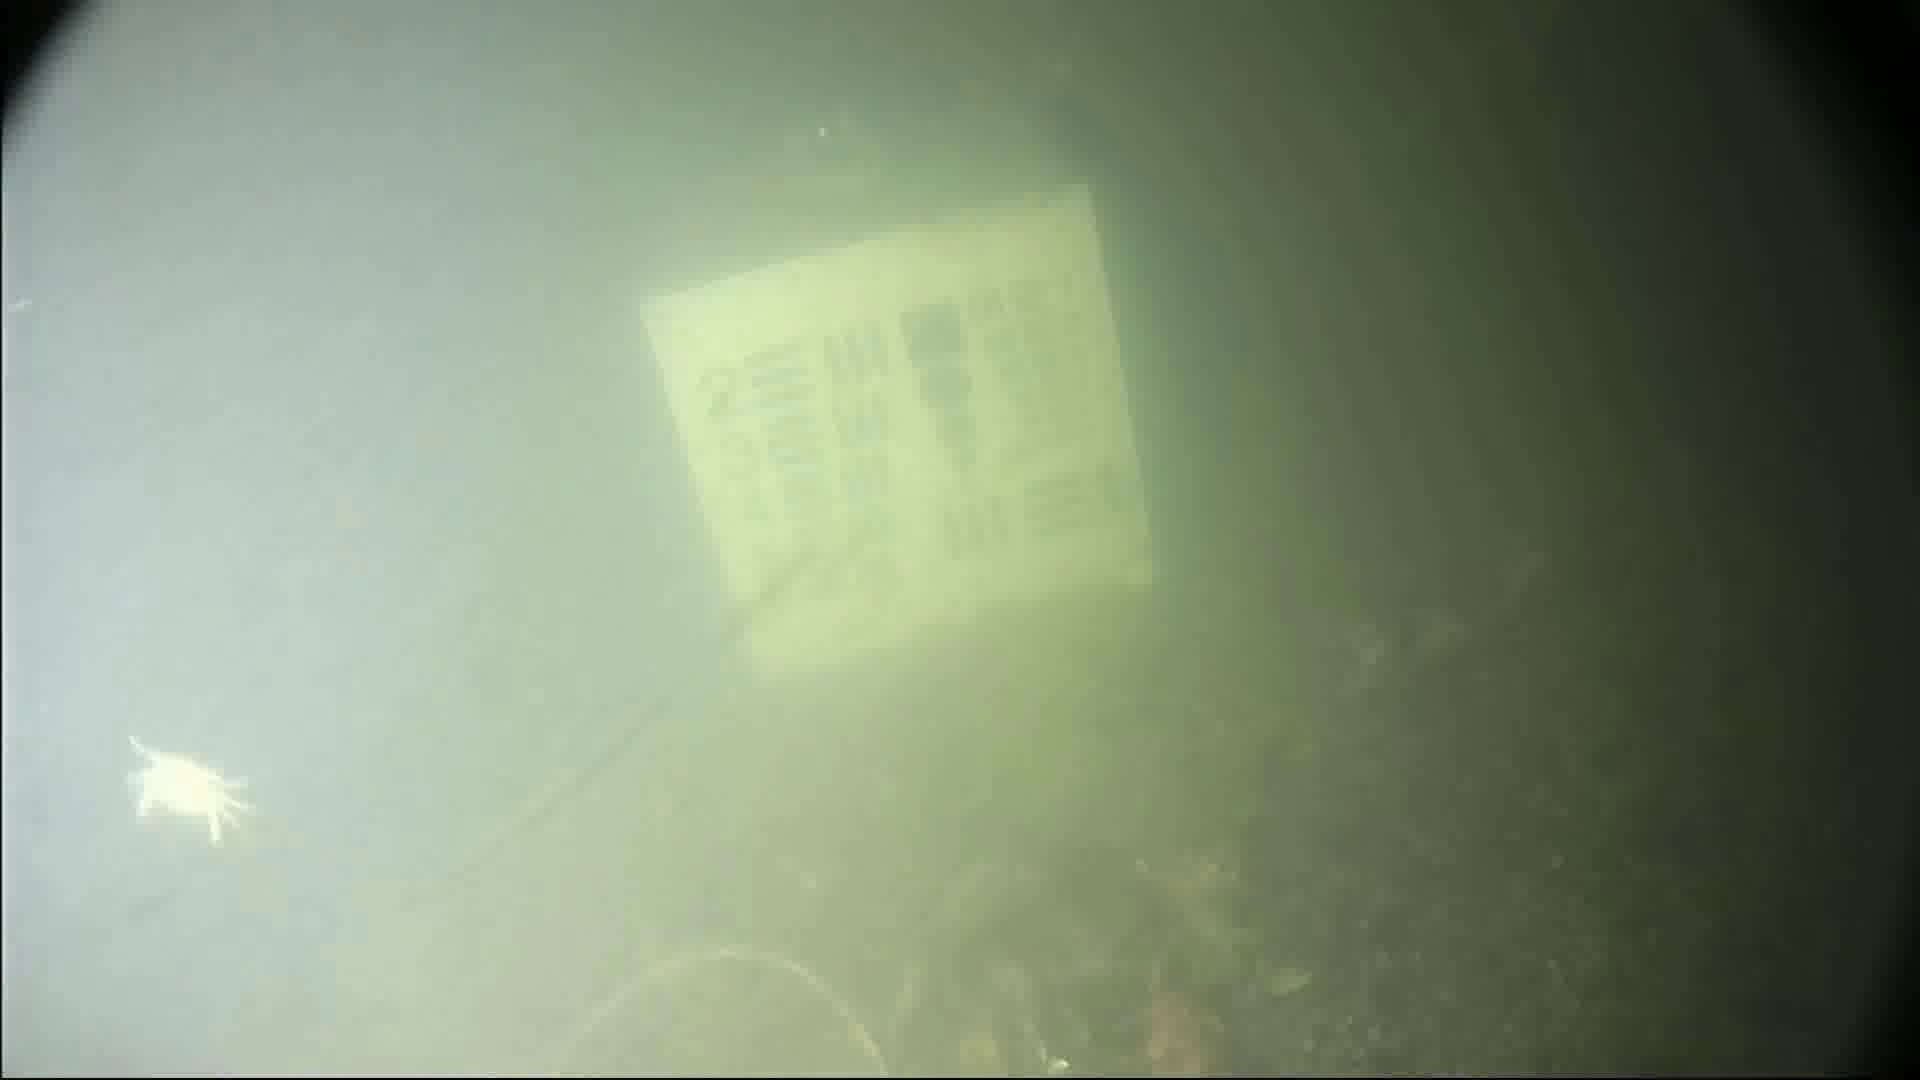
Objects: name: crab